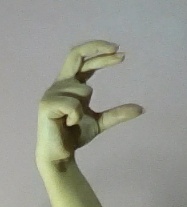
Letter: thal